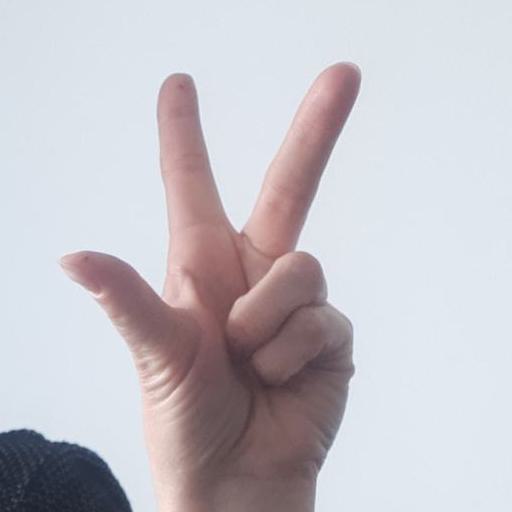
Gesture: three2